British Hovercraft Corporation AP1-88

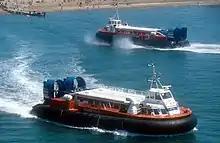
A pair of AP1-88s in service, May 1997

The British Hovercraft Corporation AP1-88 was a medium-sized hovercraft, principally differing from preceding BHC designs by its use of an arrangement of four diesel engines instead of a gas turbine powerplant configuration. Upon its introduction, the science & technology magazine New Scientist hailed the AP1-88 as being "sufficiently different to generate cautious optimism that the hovercraft is at least coming of age. Compared to its predecessors, the AP1-88 is cheap to buy and operate, and it is much quieter". It featured a number of design improvements over previous hovercraft, such as the cockpit having been repositioned to a high-mounted position in order to provide superior all-round visibility to the pilot, and the elimination of rivets via the use of a welded hull instead.